List of people from Louisiana

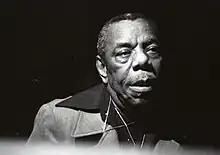
Champion Jack Dupree

Jimmie Davis (1899–2000), singer, Governor of Louisiana